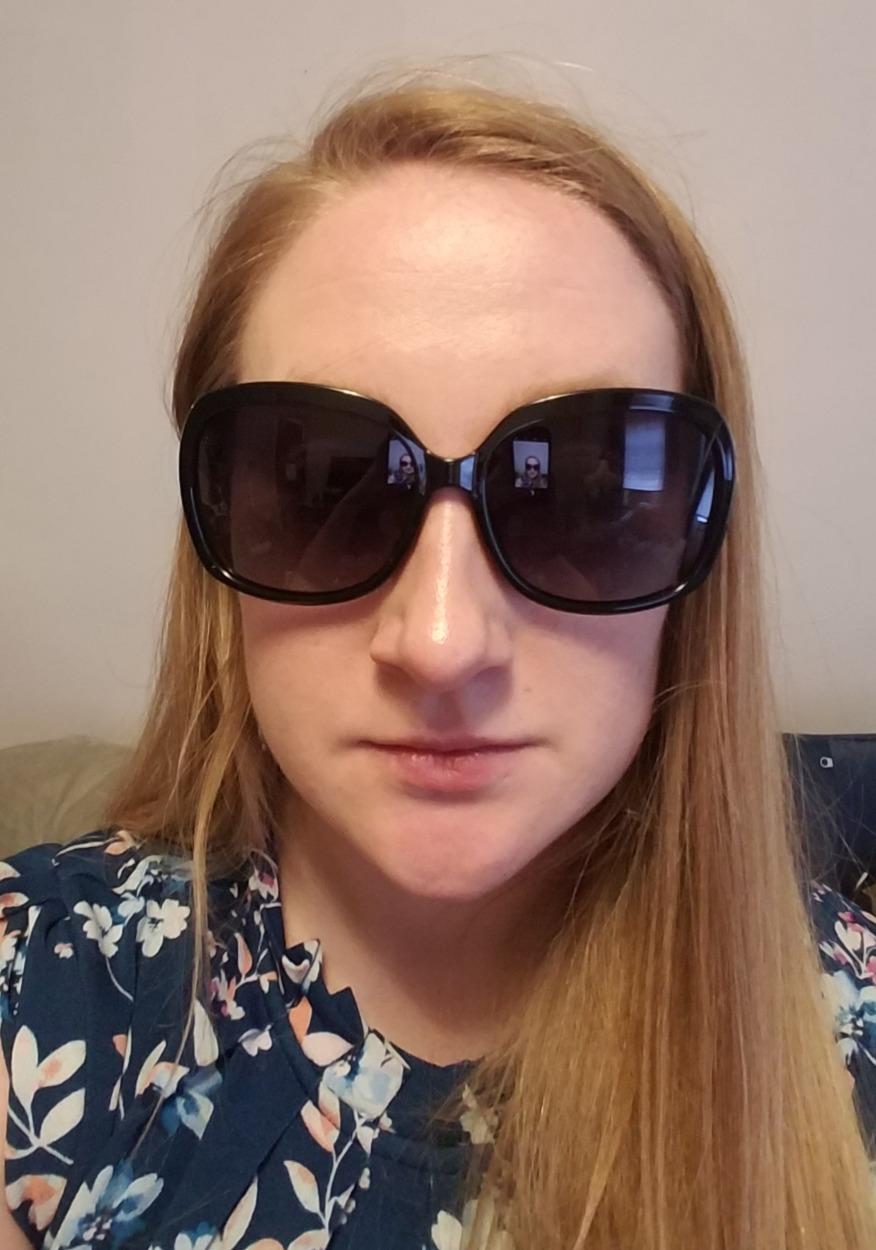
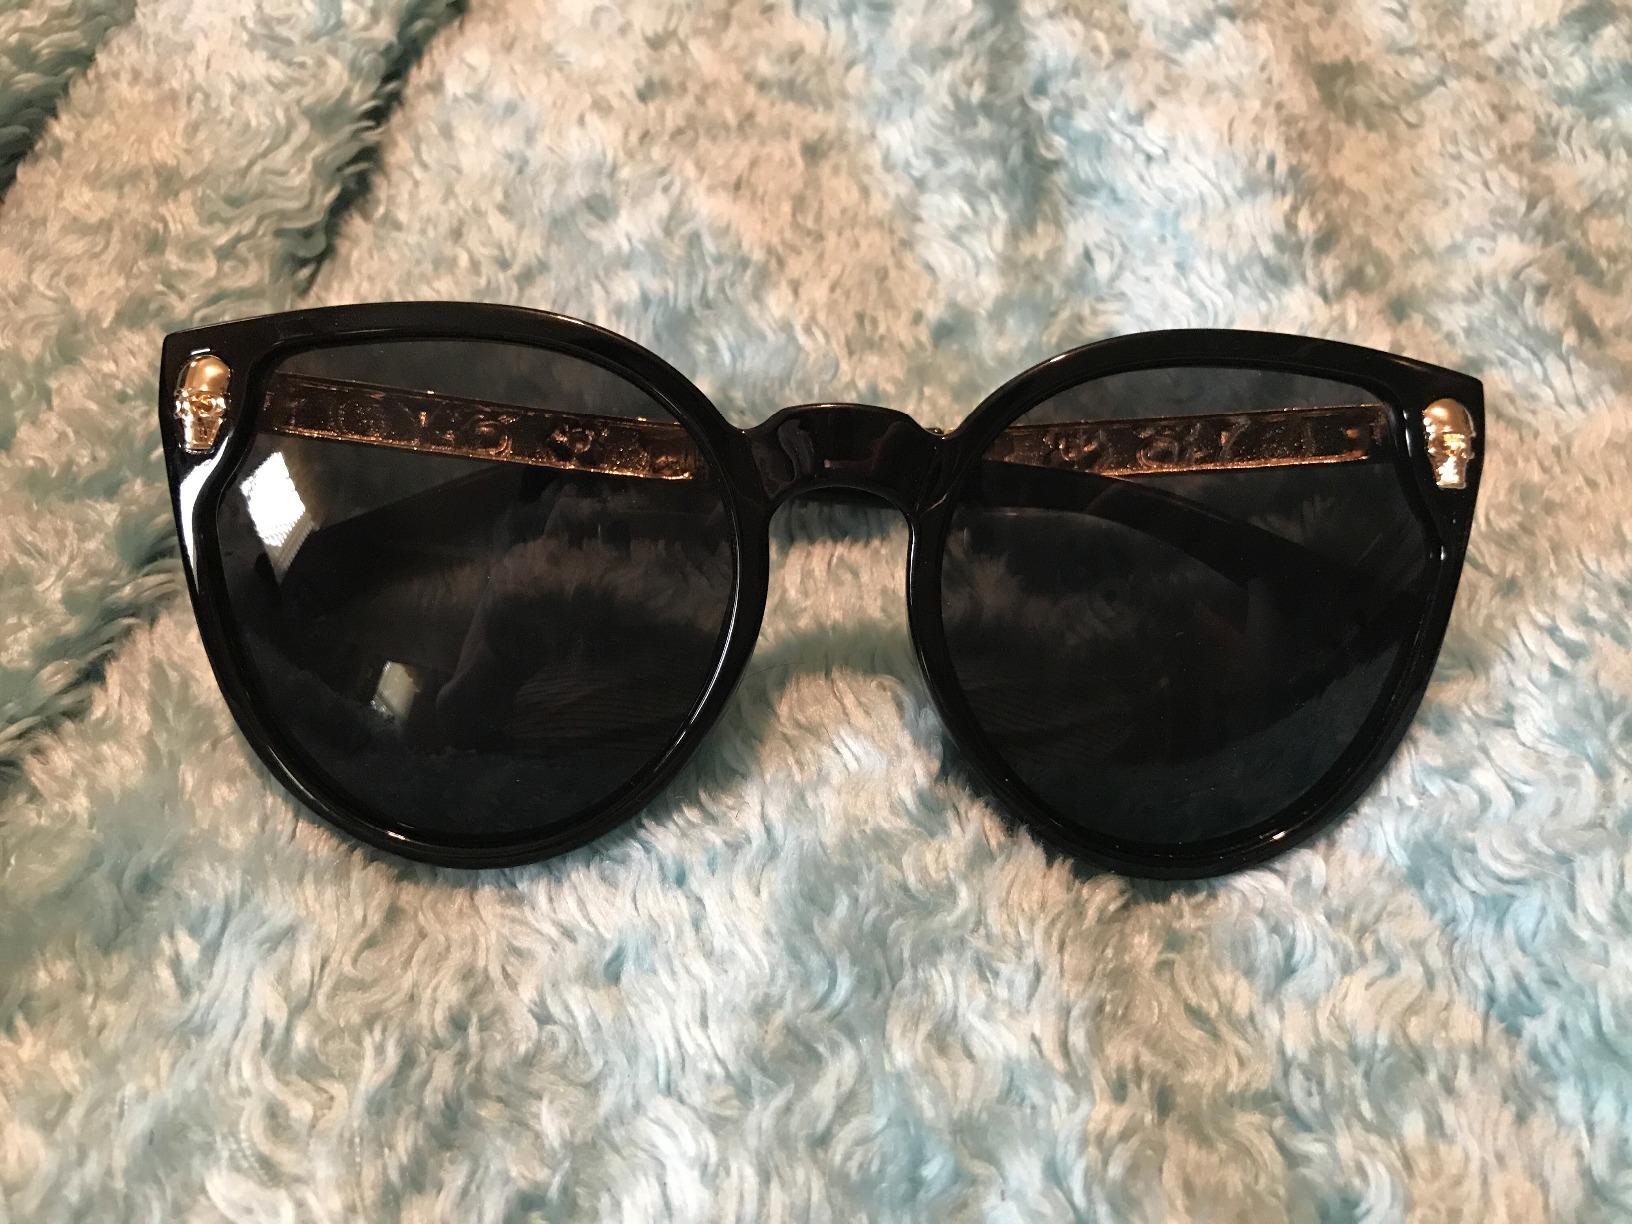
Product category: accessories_sunglasses
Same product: no